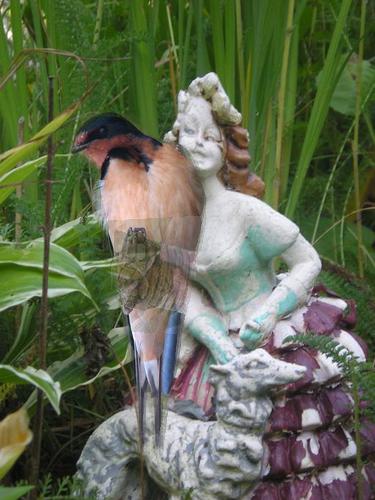
Bird species: Bank_Swallow
Bird type: landbird
Background: land